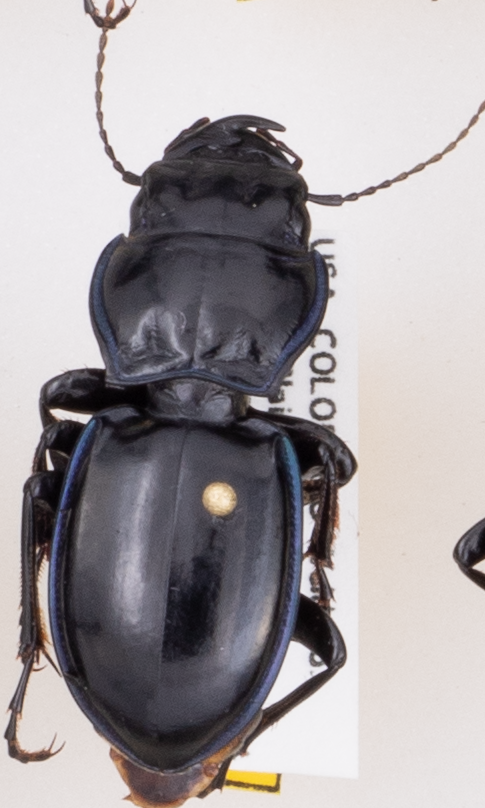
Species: Pasimachus elongatus
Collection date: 2020-07-22
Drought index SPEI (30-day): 0.058
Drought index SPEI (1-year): -0.728
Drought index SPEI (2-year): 0.198